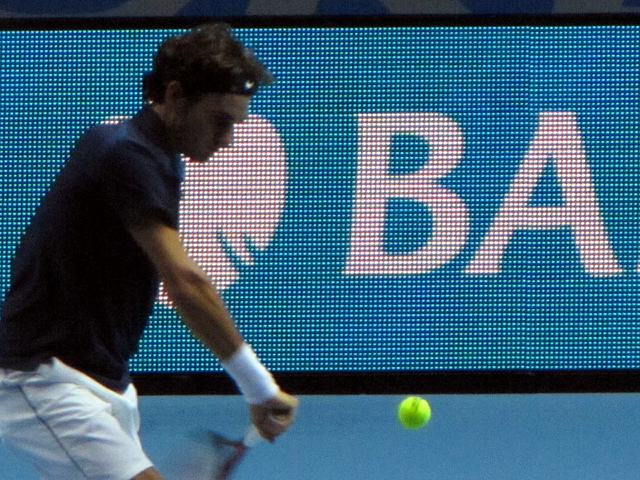
vận động viên tennis nam đang vung vợt đánh bóng